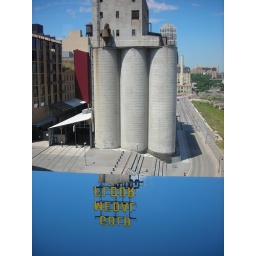
Gold Medal &amp;quot;Flour Tower&amp;quot; reflection in mirror from the fifth floor of the Guthrie Theatre in Minneapolis